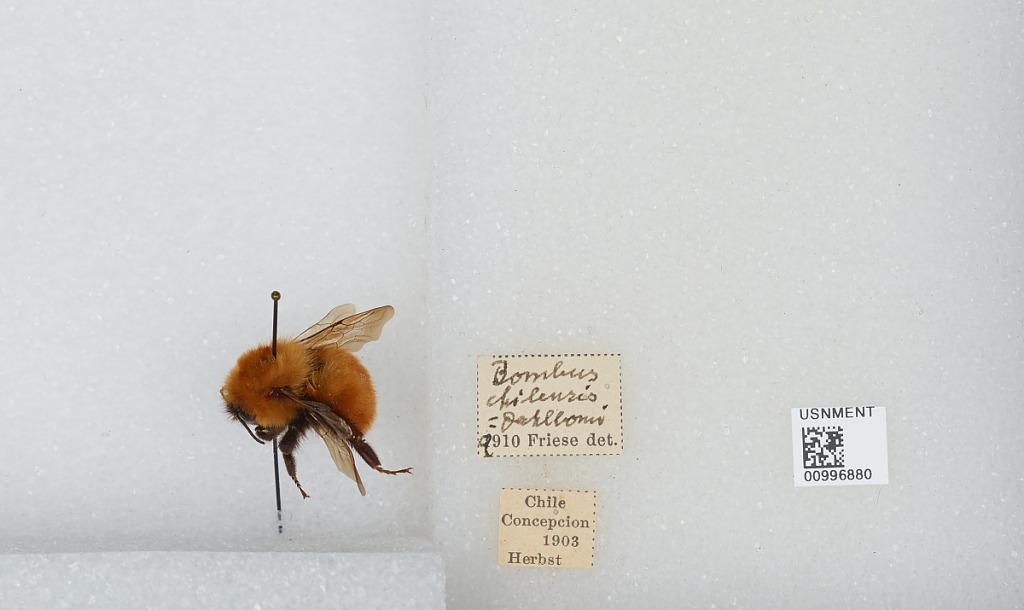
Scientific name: Bombus (Fervidobombus) dahlbomii Guérin
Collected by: P. Herbst
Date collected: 1903--
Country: Chile
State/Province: Biobio
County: Concepcion
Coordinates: -36.97, -72.93
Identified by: Friese